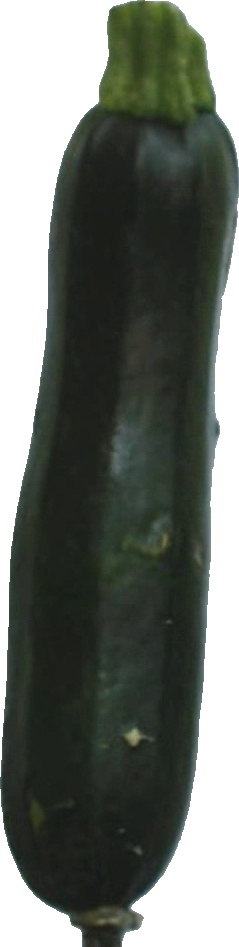
Label: zucchini_dark_1